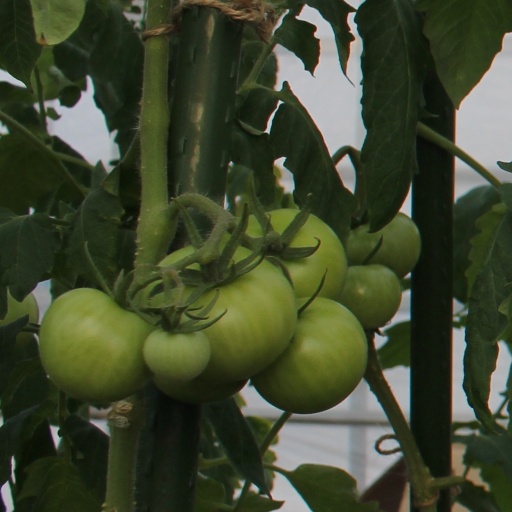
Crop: tomato